First Christian Church (Robersonville, North Carolina)

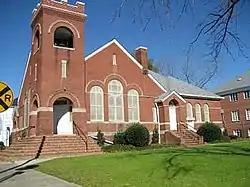

First Christian Church, also known as First Church of Christ, is an historic Disciples of Christ (DOC) church located at 126 S. Main Street in Robersonville, North Carolina, Martin County, North Carolina and was built in 1913. It is a one-story, brick-veneered, Romanesque Revival building with a cross-gable facade. The front facade features three arched stained-glass windows and a two-story corner bell tower. Also on the property is a contributing church cemetery.